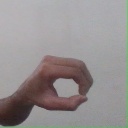
अक्षर: औ